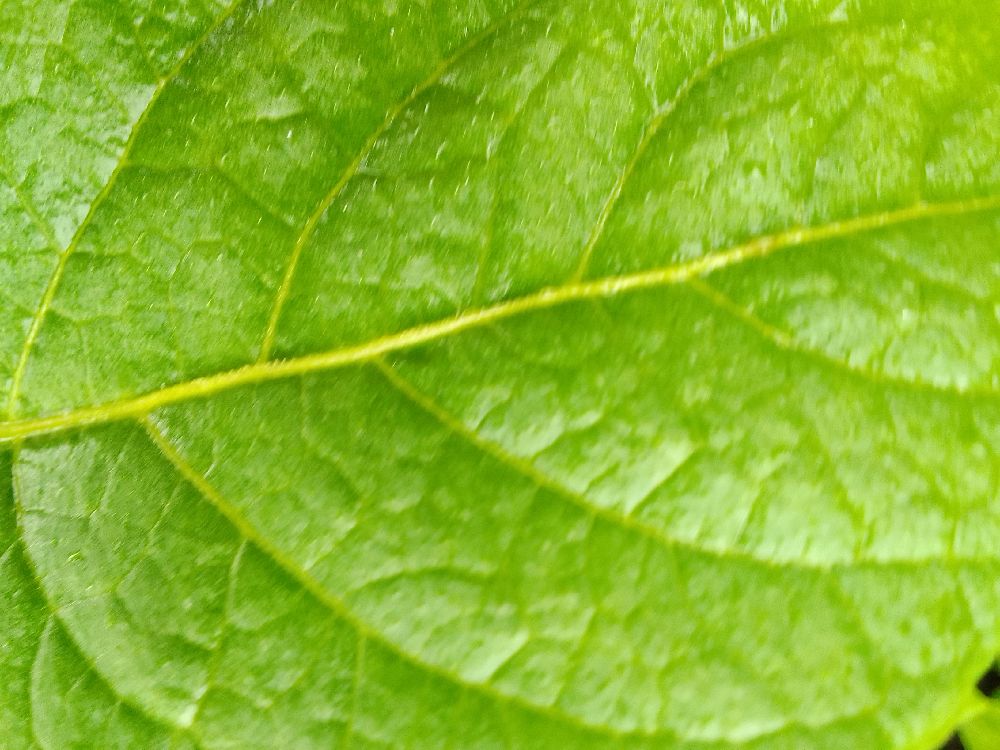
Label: Healthy